Arthur Anslyn

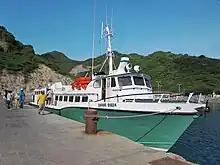
The MV Caribe Queen stopping at the island of Montserrat in 2011

Captain Roy Arthur Anslyn (23 December 1944–7 October 2017), formally known as Arthur Anslyn or Captain Anslyn, and informally known as "Brother" Anslyn, was a recognized expert in marine knowledge who, from 1999 to his death, served as Marine Consultant to the Premier's Ministry, Nevis Air and Sea Ports Authority, Nevis Island Administration (NIA), and Marine Advisor to the Premier's Ministry, NIA. Over the years, Anslyn received numerous awards, both for his service to the community and for his bravery in saving lives and property in extreme situations.